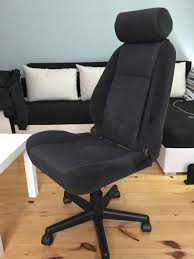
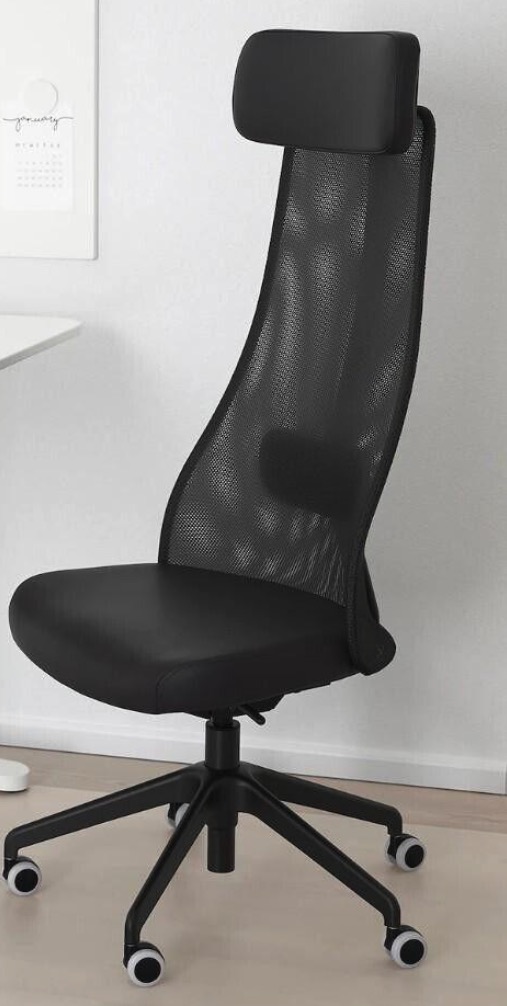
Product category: items_chair
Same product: no